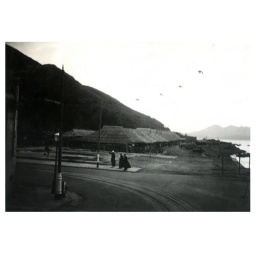
A fruit market in Kennedy Town.